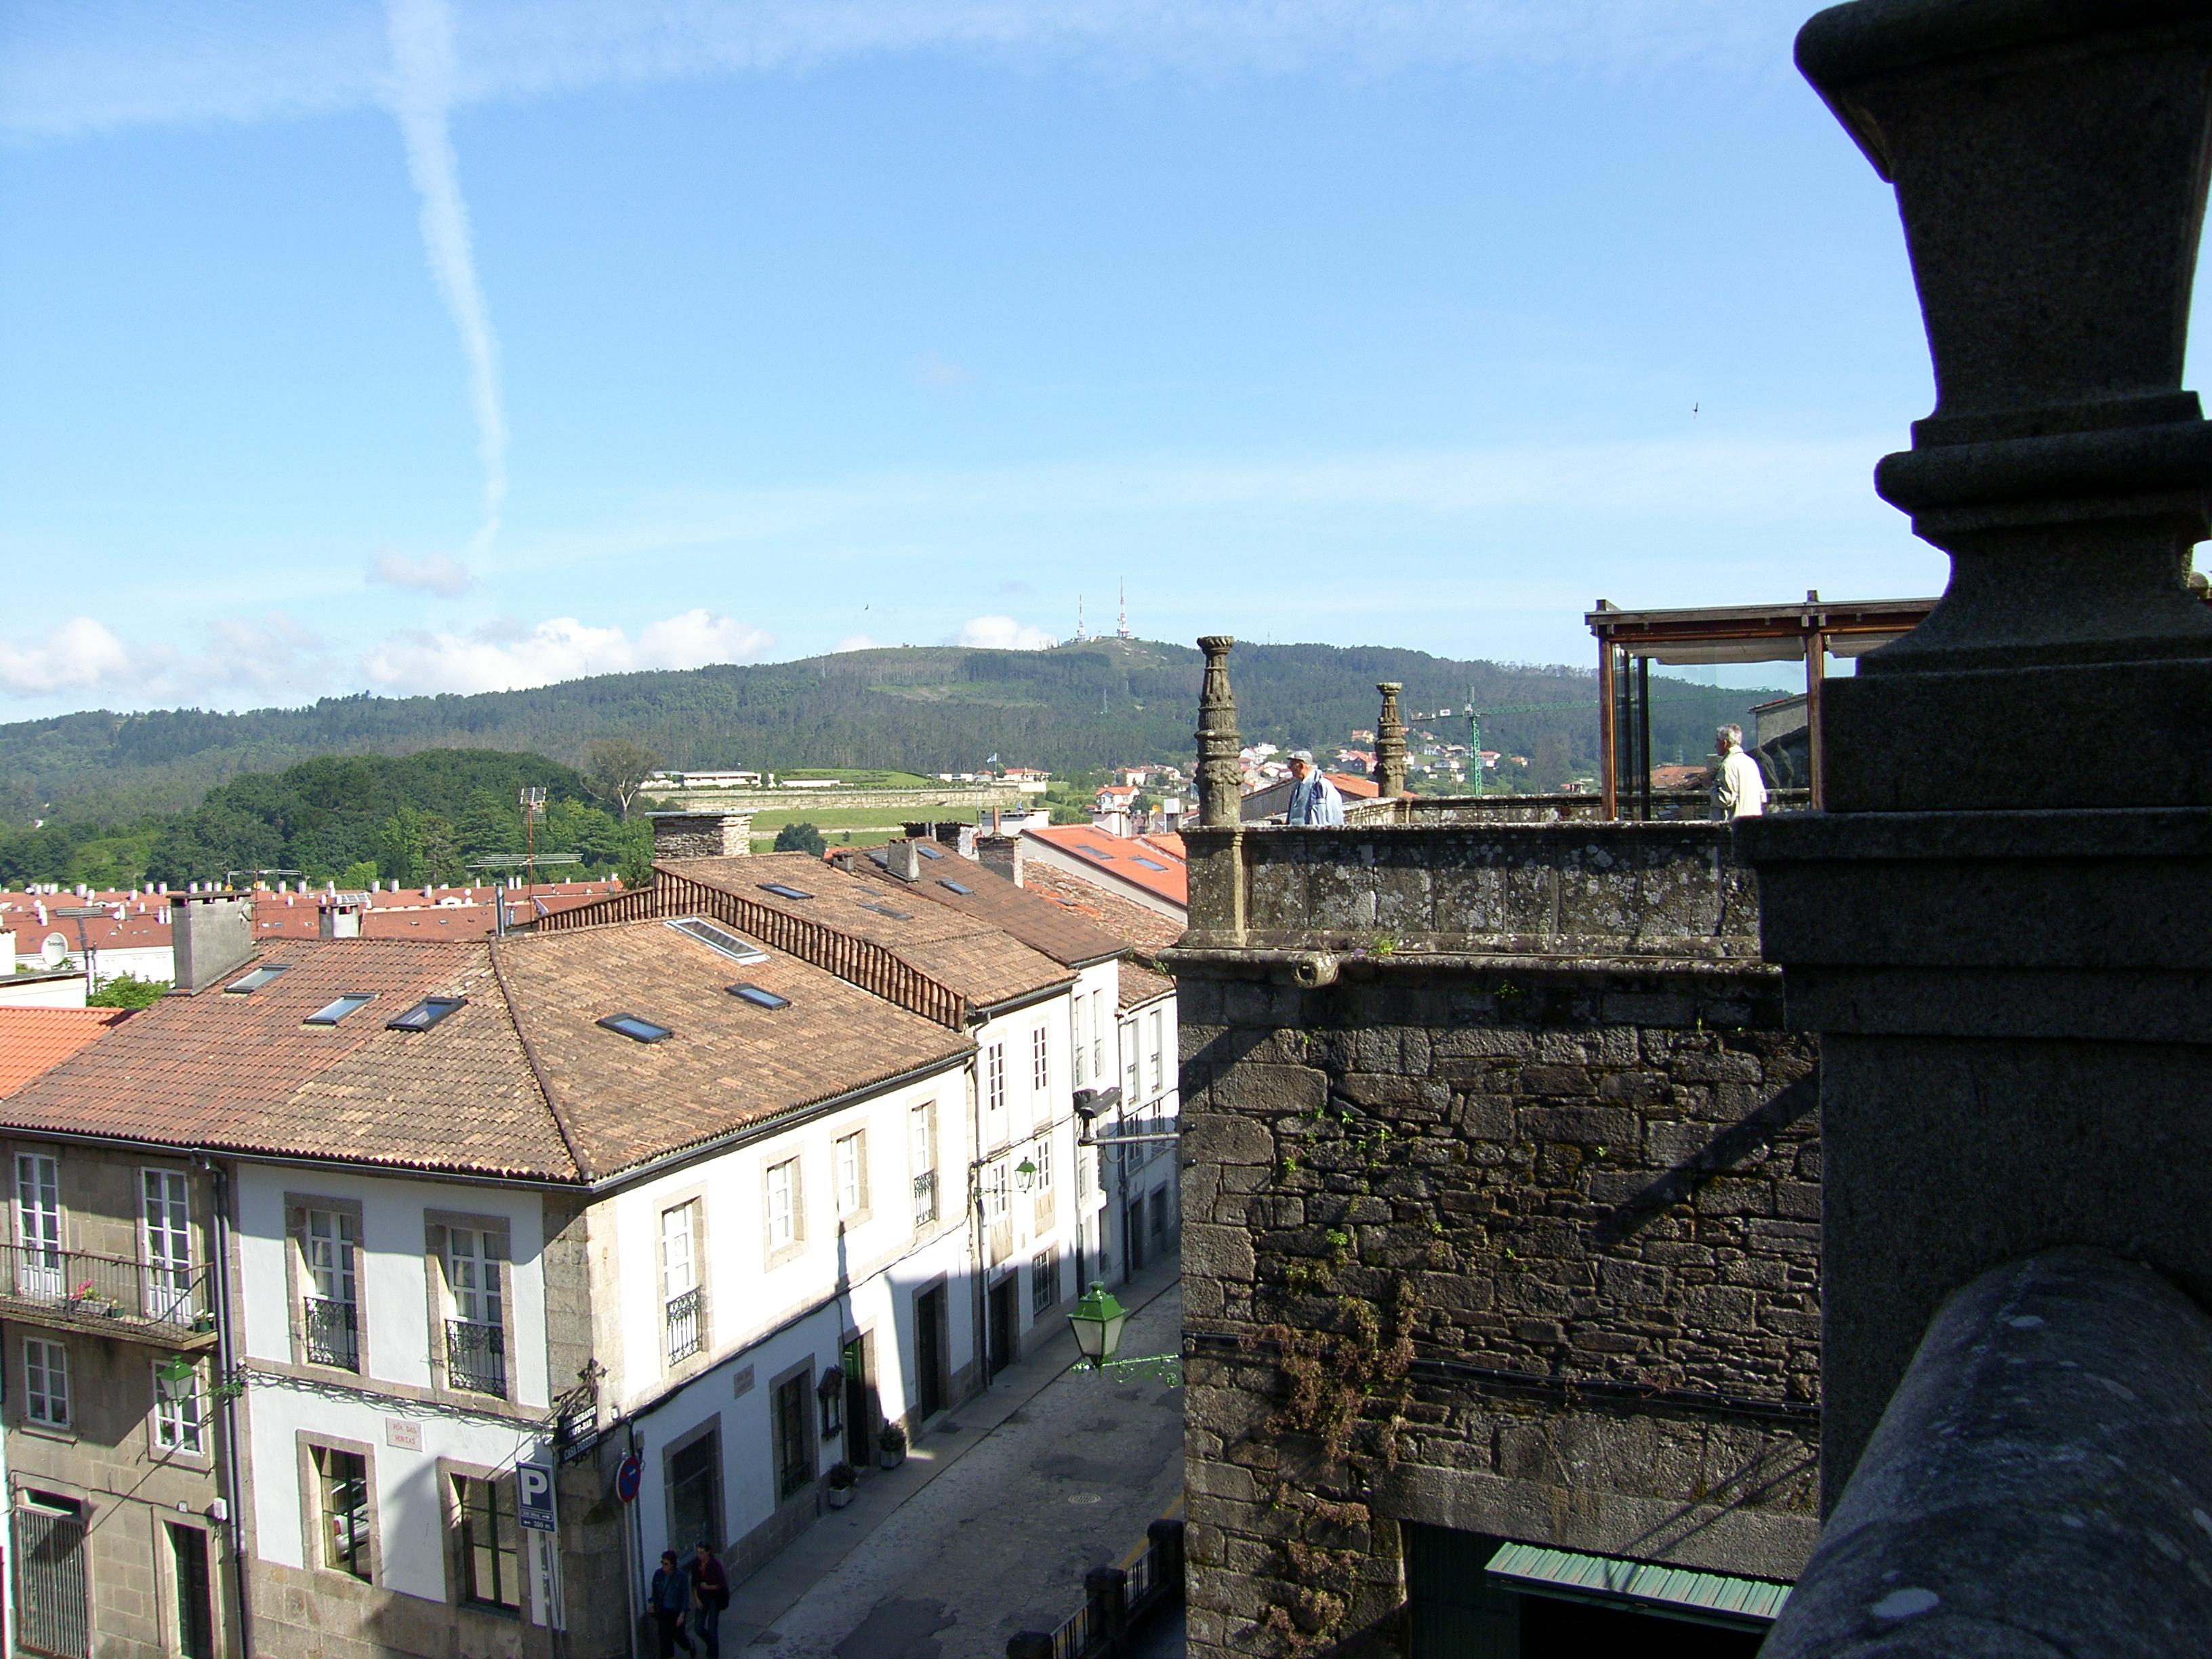
landscape, town, travel, transport, waterway, la, ggl1, coru agaliciaspainscenary